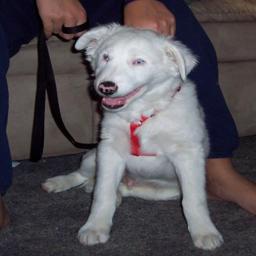
Animal: dogs